Tim Corcoran (first baseman)

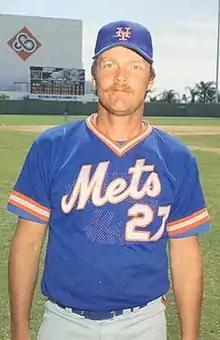
Corcoran in 1986

Timothy Michael Corcoran (born March 19, 1953) is an American former baseball player who played nine years in Major League Baseball (MLB) from 1977 to 1986, principally as a first baseman and right fielder. He played for the Detroit Tigers (1977–1980), Minnesota Twins (1981), Philadelphia Phillies (1983–1985), and New York Mets (1986).